Burlington–Bristol Bridge

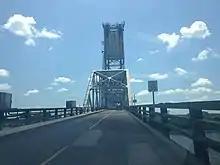
Burlington–Bristol Bridge heading south

The Burlington–Bristol Bridge is a truss bridge with a lift span crossing the Delaware River from Burlington, New Jersey to Bristol Township, Pennsylvania in the United States. Construction of the bridge started on April 1, 1930, and the bridge opened to traffic on May 2, 1931. The bridge carries New Jersey Route 413 and Pennsylvania Route 413 (PA 413).